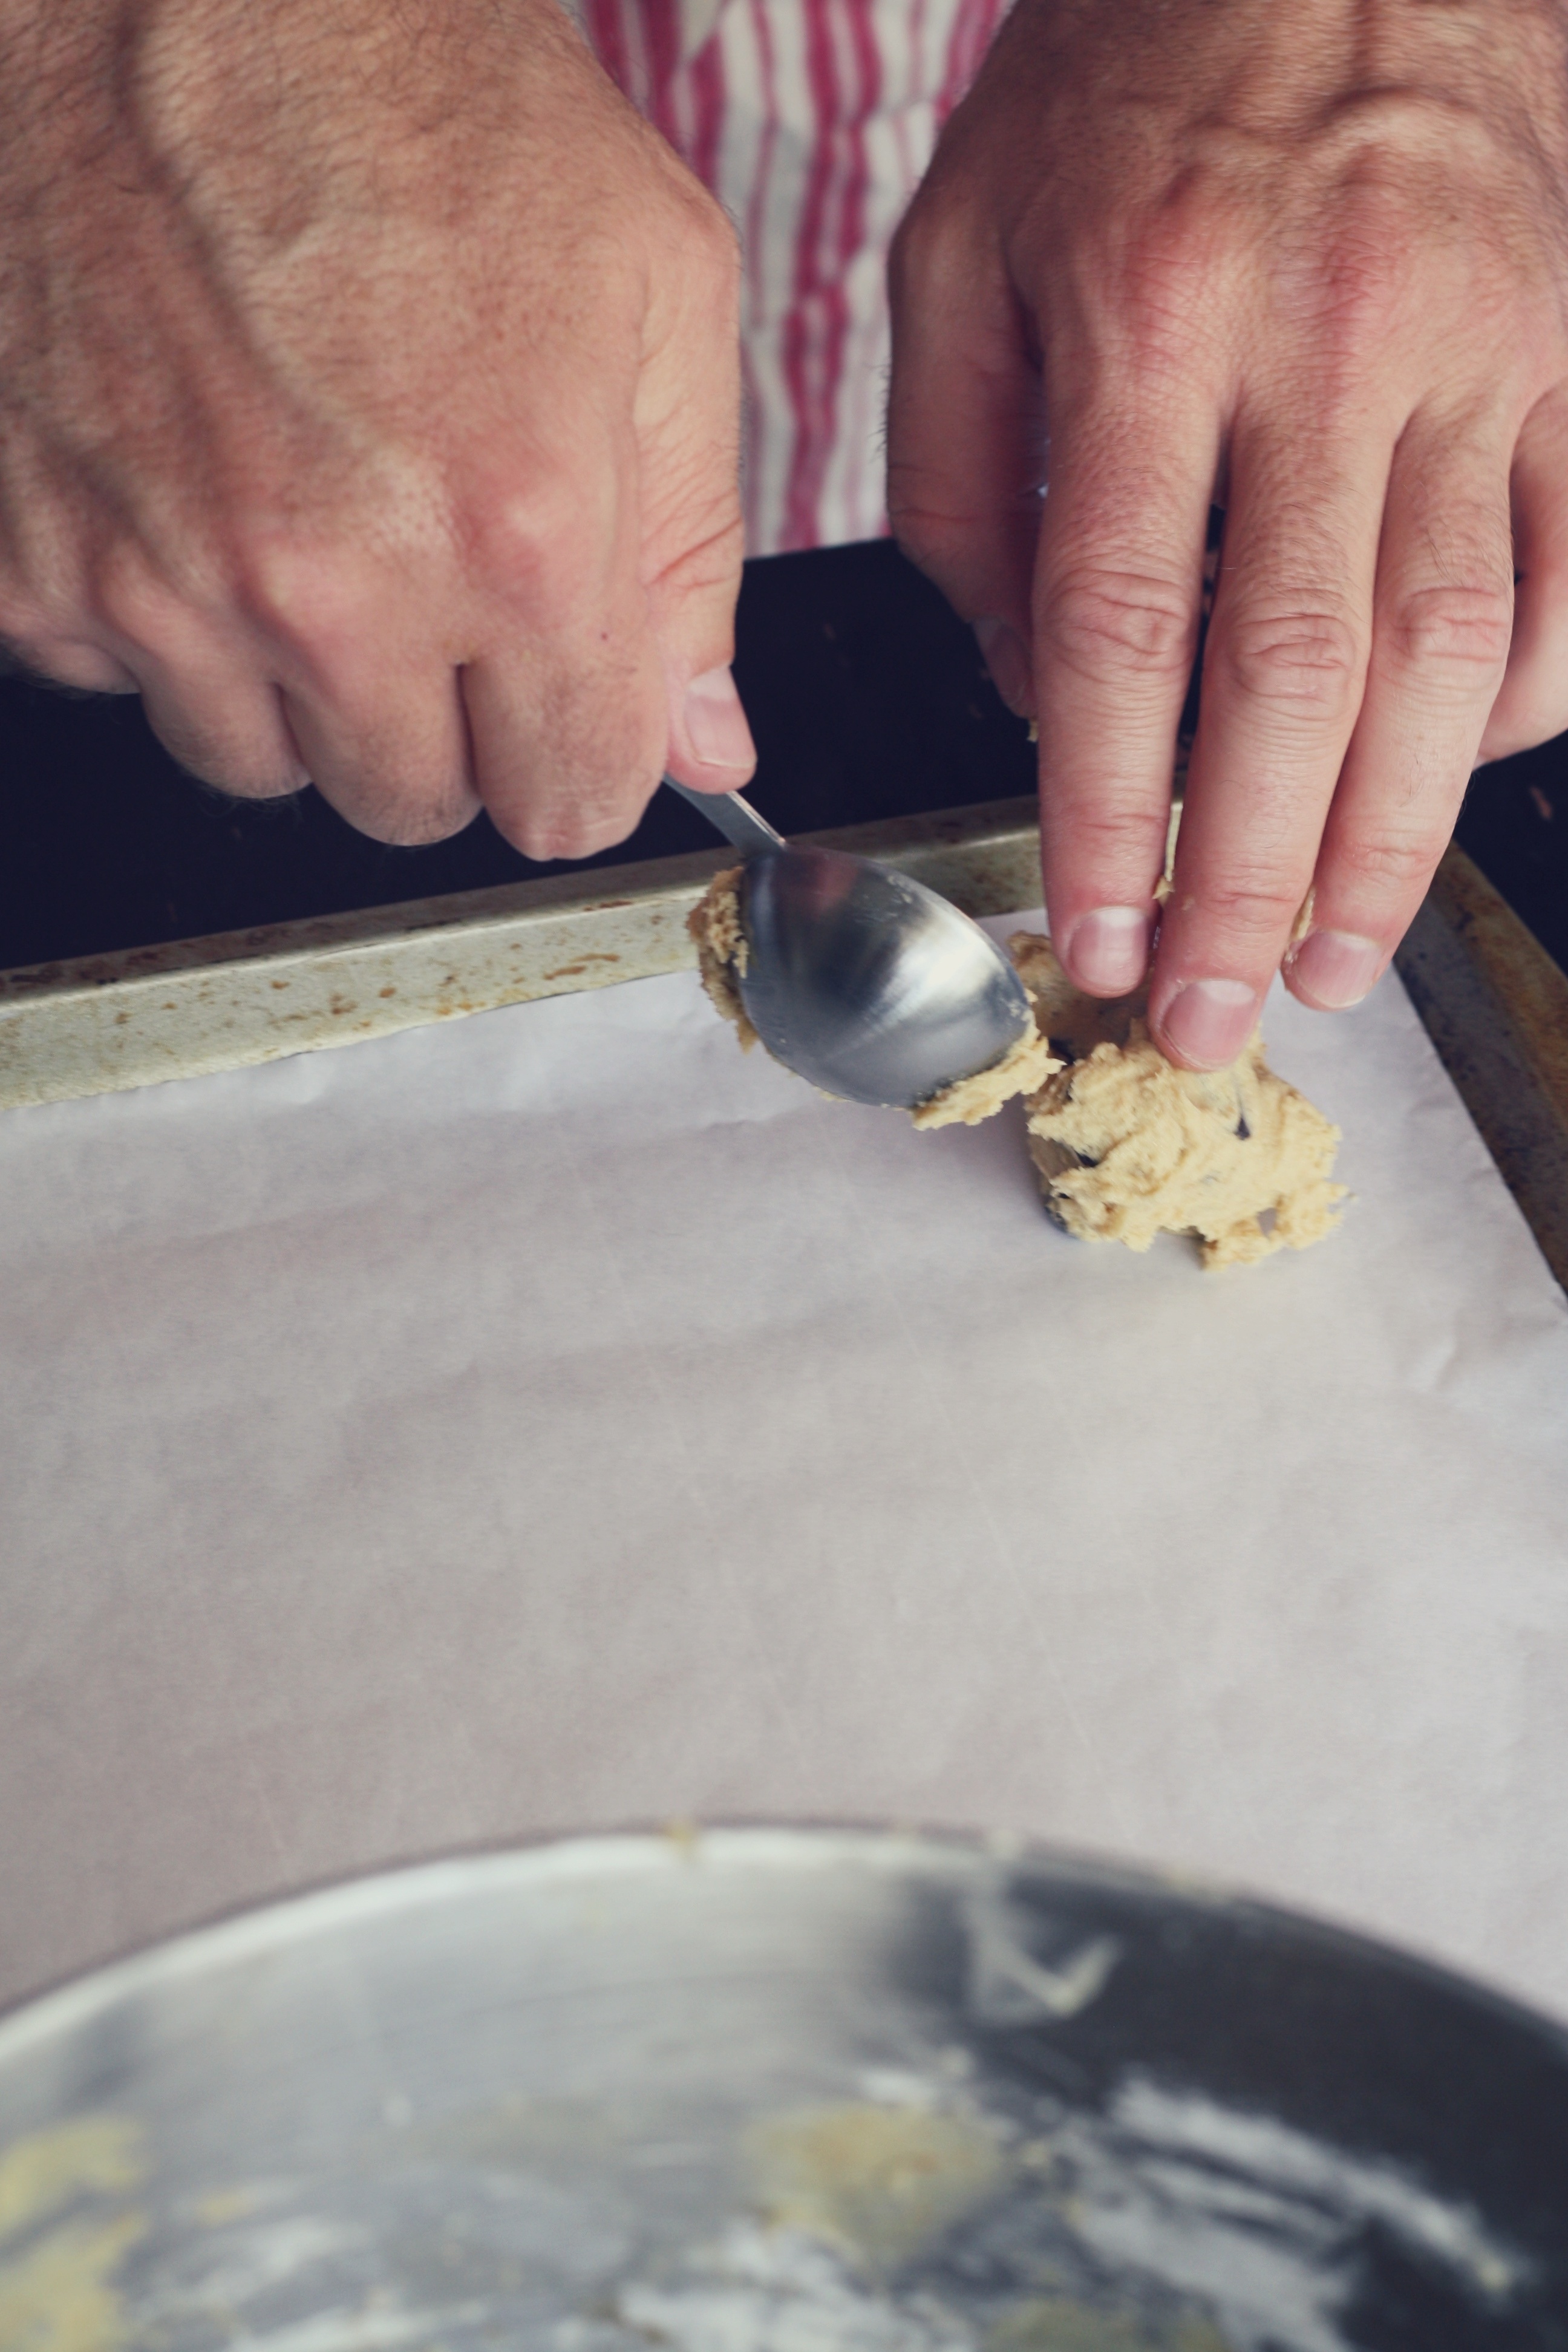
hand, man, sweet, home, food, cooking, seafood, kitchen, baking, cookie, dessert, homemade, chef, dough, cook, chocolate chip, bake, apron, hands, raw, carving, treat, parchment paper, preparing, measuring, measuring spoon, cookie dough, cookie sheet